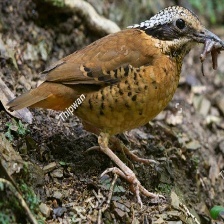
Species: EARED PITA
Scientific name: HYDRORNIS PHAYREI